List of conflicts in North America

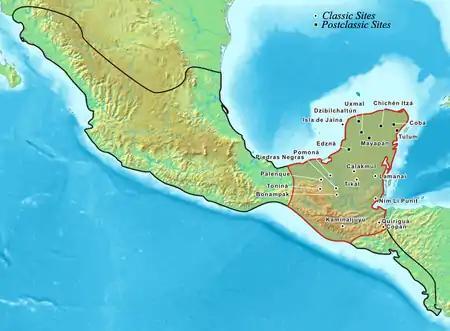
Map depicting the Maya area within the larger Mesoamerican region. View full size for details.

All conflicts which occurred on the islands in the Caribbean Sea are listed here. US Territories such as Puerto Rico and the US Virgin Islands are exceptions to this rule as they included in the United States' Section.